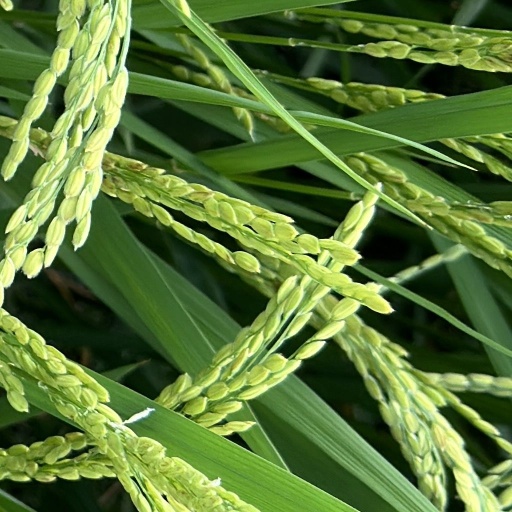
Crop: rice